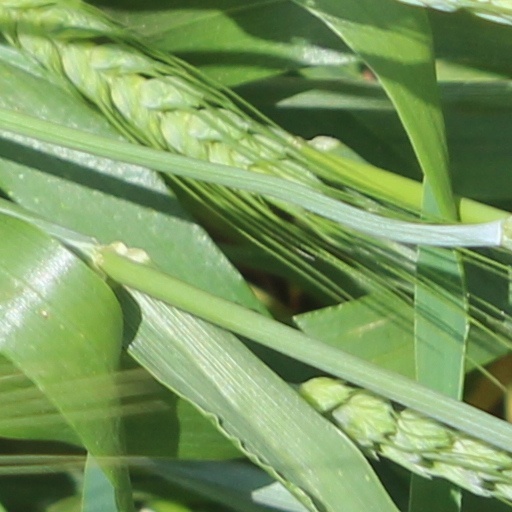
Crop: wheat